Mixed layer

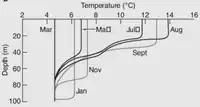
Depth of Mixed Layer versus temperature, along with relationship to different months of the year

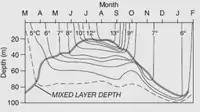
Depth of Mixed Layer versus the month of the year, along with relationship to temperature

The oceanic or limnological mixed layer is a layer in which active turbulence has homogenized some range of depths. The surface mixed layer is a layer where this turbulence is generated by winds, surface heat fluxes, or processes such as evaporation or sea ice formation which result in an increase in salinity. The atmospheric mixed layer is a zone having nearly constant potential temperature and specific humidity with height. The depth of the atmospheric mixed layer is known as the mixing height. Turbulence typically plays a role in the formation of fluid mixed layers.